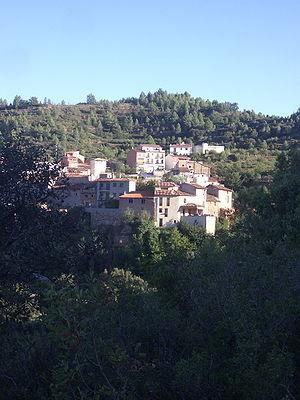
Fuente la Reina, en castillan et officiellement, est une commune d'Espagne de la province de Castellón dans la Communauté valencienne. Elle est située dans la comarque de l'Alto Mijares et dans la zone à prédominance linguistique castillane.